Phosphorylation cascade

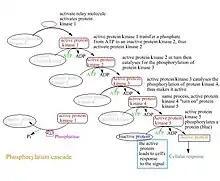
Phosphorylation and dephosphorylation summary

A phosphorylation cascade is a sequence of signaling pathway events where one enzyme phosphorylates another, causing a chain reaction leading to the phosphorylation of thousands of proteins. This can be seen in signal transduction of hormone messages. A signaling pathway begins at the cell surface where a hormone or protein binds to a receptor at the extracellular matrix. The interactions between the molecule and receptor cause a conformational change at the receptor, which activates multiple enzymes or proteins. These enzymes activate secondary messengers, which leads to the phosphorylation of thousands of proteins. The end product of a phosphorylation cascade is the changes occurring inside the cell. These cascades work to amplify the signal where binding of one extracellular ligand can activate thousands of proteins downstream since these are allosterically regulated enzymes that make many products, amplifying the signal.